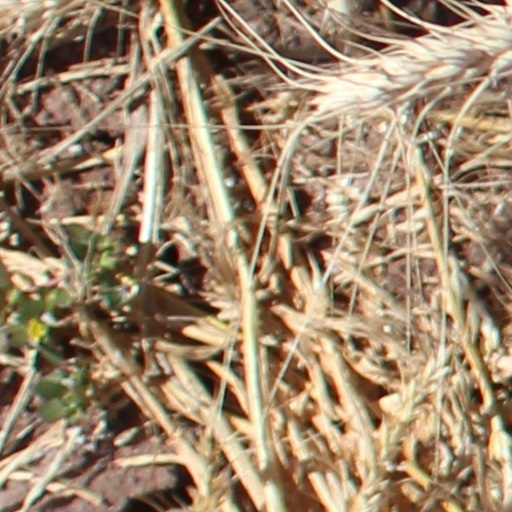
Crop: wheat